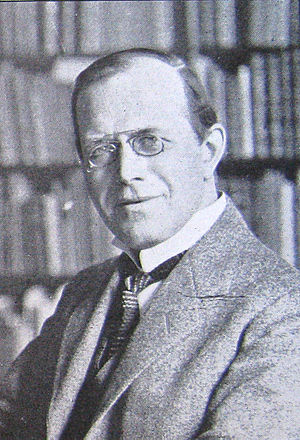
Knud Fabricius
Knud Frederik Krog Fabricius (13. august 1875 i Aarhus – 30. juni 1967 i København) var en dansk historiker, professor dr. phil.
Knud Frederik Krog Fabricius var en dansk historiker, professor dr. phil.